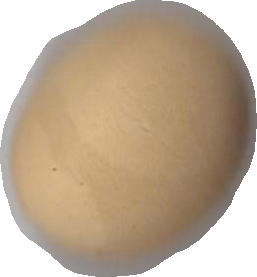
Variety: Dega